Toby Kebbell

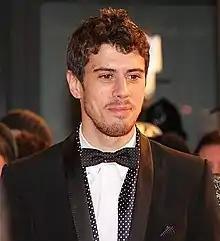
Kebbell at the Orange British Academy Film Awards in 2009

In December 2007, Kebbell took the lead in an episode of season 2 of Jimmy McGovern's BBC series "The Street", which subsequently won the BAFTA for Best Drama series. His other work for the BBC included a modern retelling of "Macbeth" alongside James McAvoy, while his theatre roles included spells at the Almeida Theatre in David Hare's reworking of Maxim Gorky's "Enemies" and at the Playhouse in R.C. Sherriff's classic, "Journey's End".